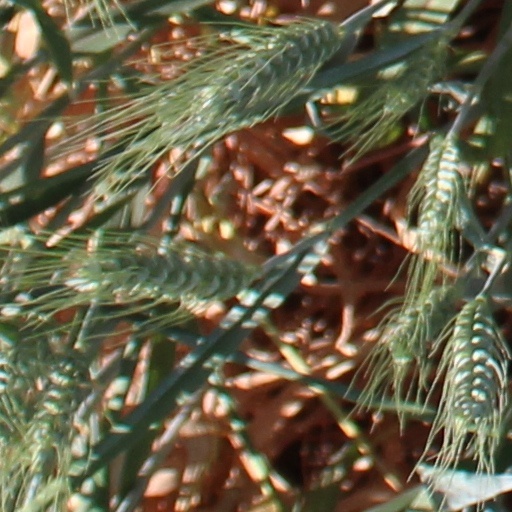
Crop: wheat